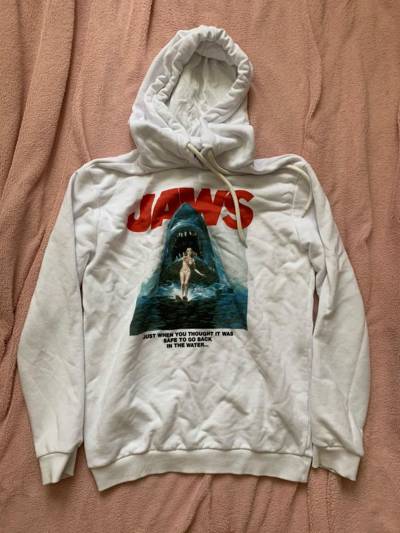
Waste category: clothes